Cleveland sports curse

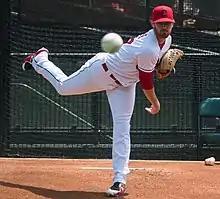
Shane Bieber of the Cleveland Indians.

Even after the Cavaliers 2016 NBA title, the Indians continued to come up short in the playoffs. Later that same year, the Indians advanced to the World Series, giving Cleveland a chance to become the first city since Los Angeles in 1988 to have both NBA and MLB championships in the same year. The Indians held a 3–1 lead against the Chicago Cubs, but the Cubs rallied to win the last three games to break their own curse; as a result, the Indians became the team with the longest active championship drought in baseball. Cleveland’s drought now stands at 76 seasons.